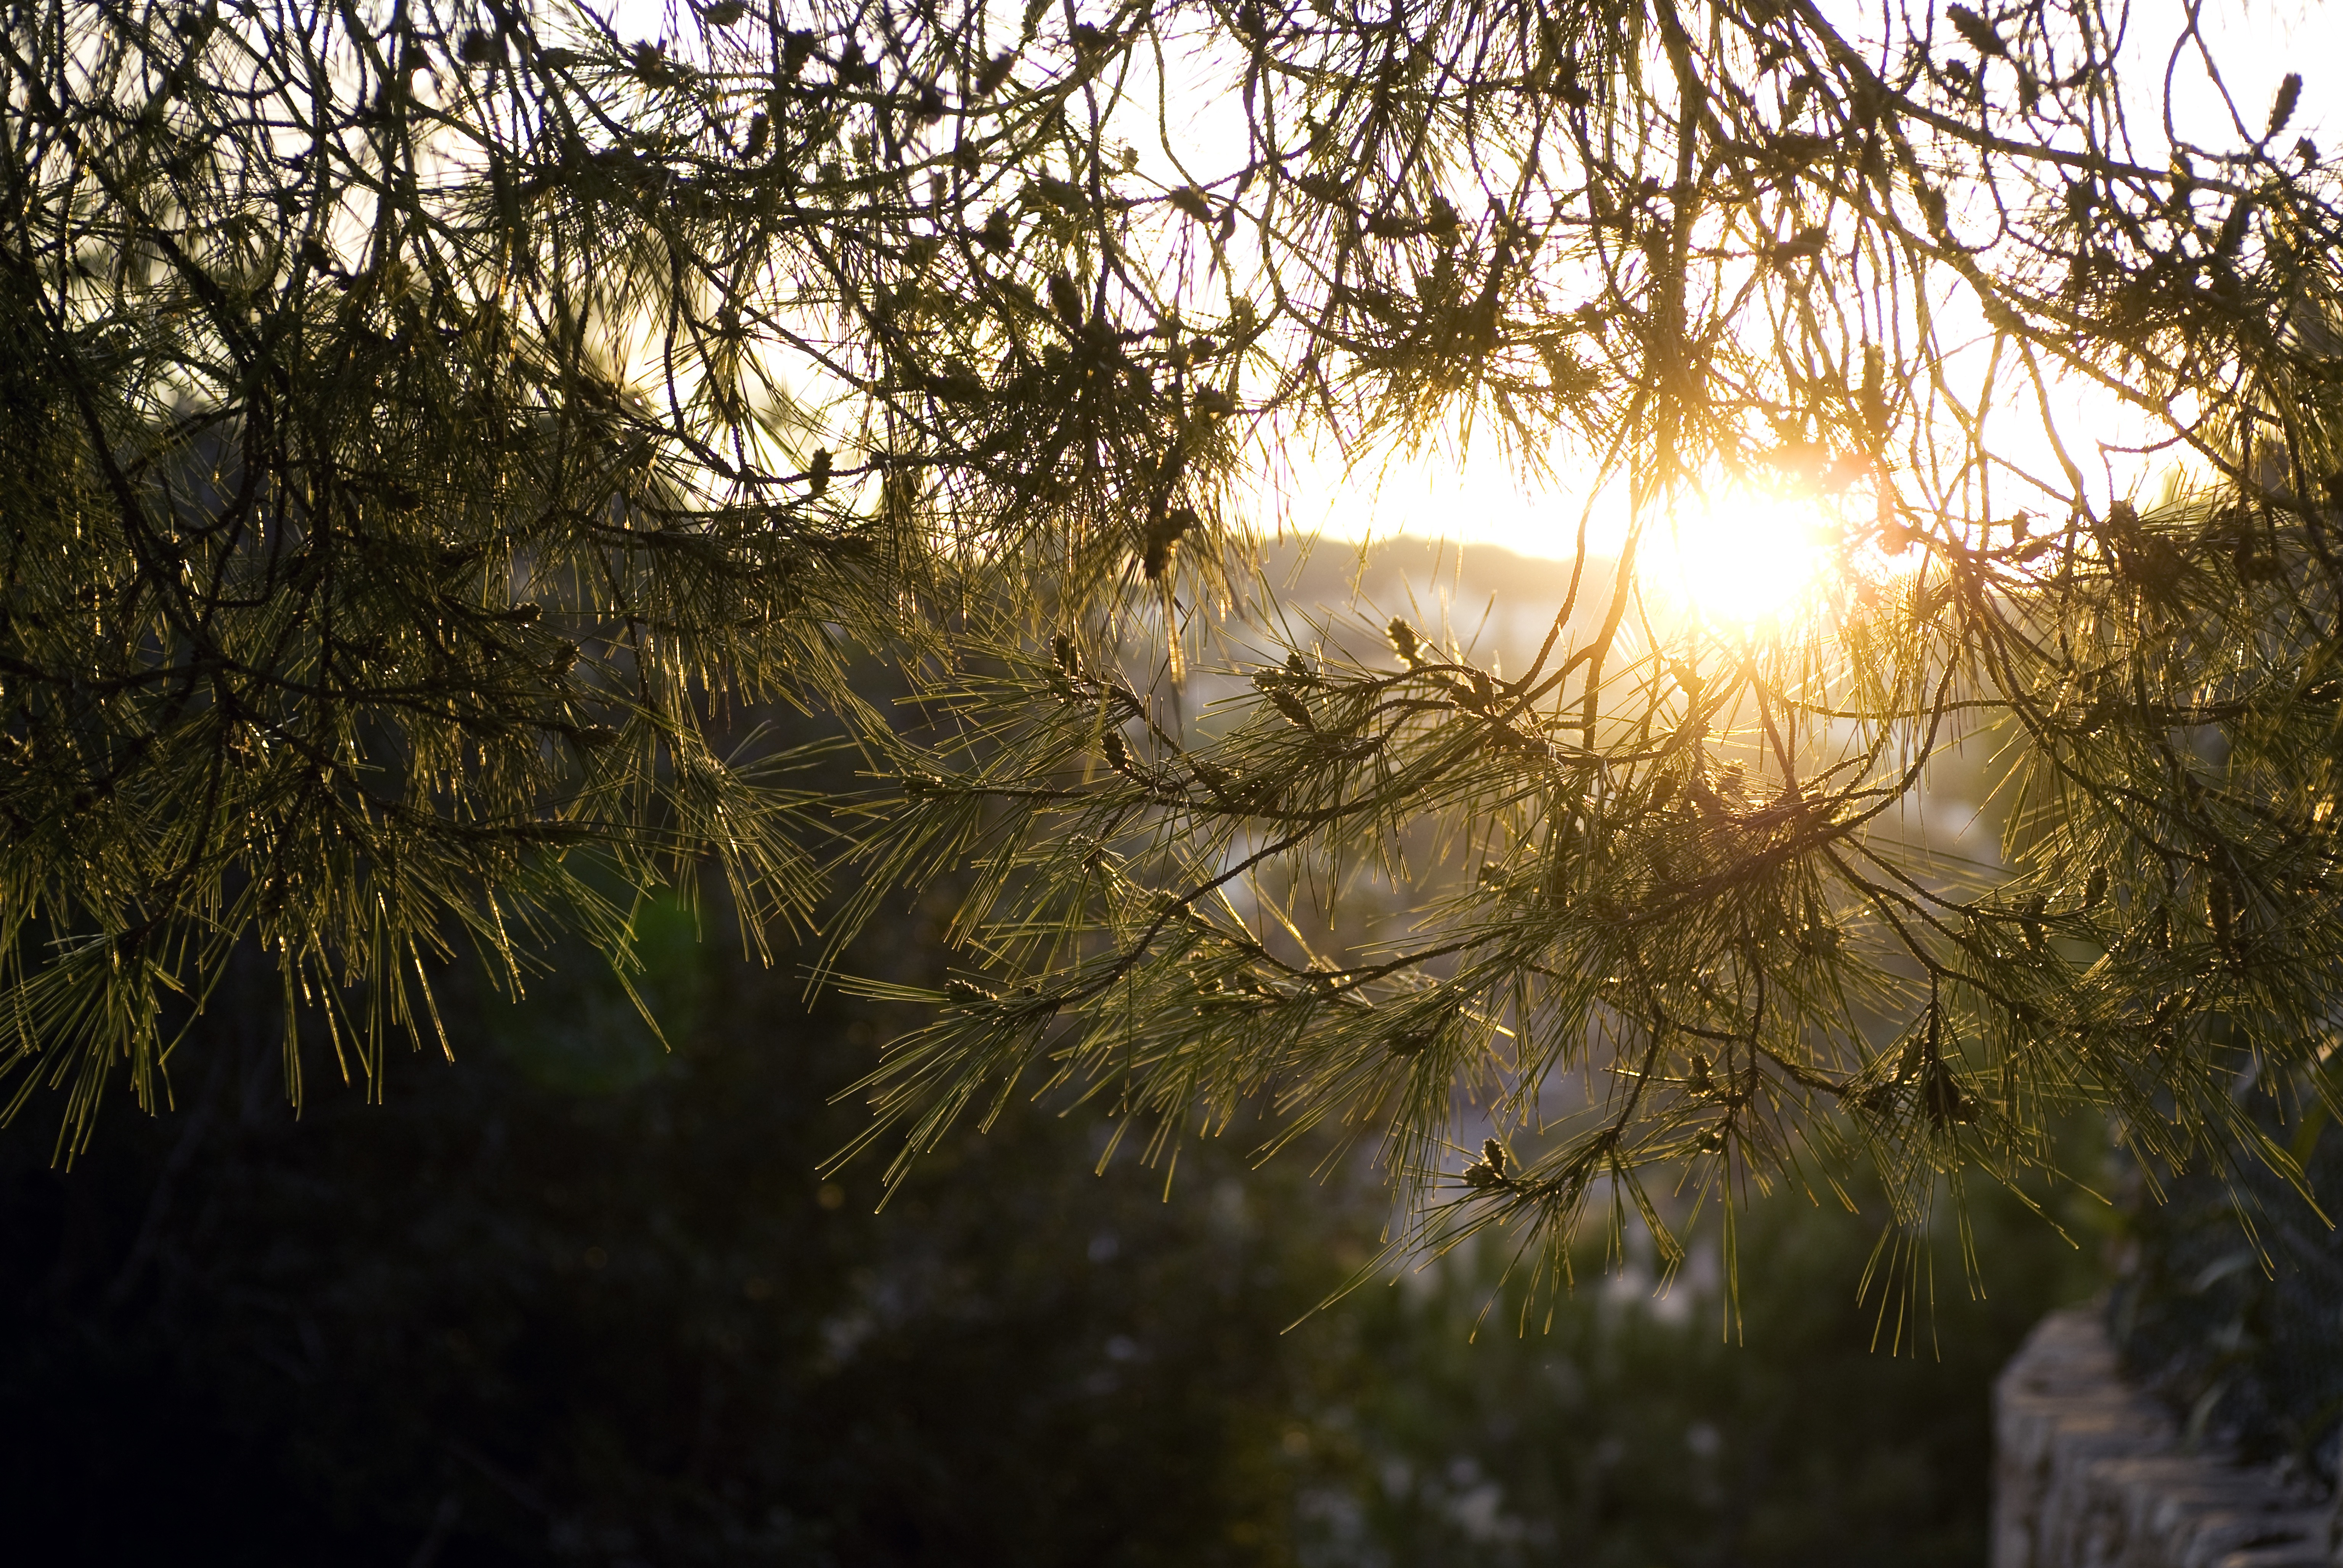
tree, nature, forest, branch, light, plant, sun, night, sunlight, morning, leaf, flower, pine, reflection, autumn, glow, season, pine tree, needles, pines, woodland, pine needles, atmospheric phenomenon, woody plant